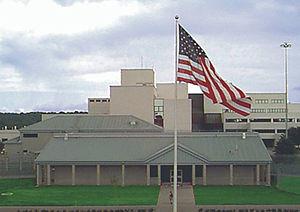
Lisa Marie Montgomery est une femme américaine de Melvern, au Kansas, qui a été condamnée en 2004 pour le meurtre de Bobbie Jo Stinnett. Montgomery a tué Stinnett alors qu'elle était enceinte afin de lui prélever son bébé in utero.